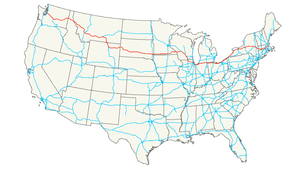
Interstate Highway 90
Kort over I-90's forløb
Interstate Highway 90 eller Interstate 90 eller bare I-90 er en hovedvej i Dwight D. Eisenhower National System of Interstate and Defense Highways i USA eller bare Interstate Highway System.